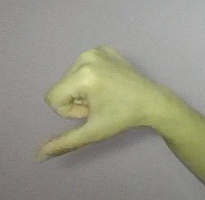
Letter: waw